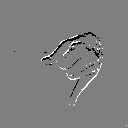
ASL letter: j